Alan Alda

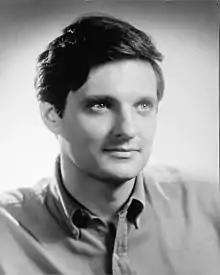
Alda, 1960s

"Betsy's Wedding" (1990) is Alda's last directing credit to date. Alda had a co-starring role as Dr. Robert Gallo in the 1993 television film "And the Band Played On". He continued appearing in the films of his friend Woody Allen, including "Manhattan Murder Mystery" (1993) and "Everyone Says I Love You" (1996). When asked about the controversy surrounding Allen in 2019, Alda stated, "I'd work with him again if he wanted me. I'm not qualified to judge him... I just don't have enough information to convince me I shouldn't work with him. And he's an enormously talented guy."